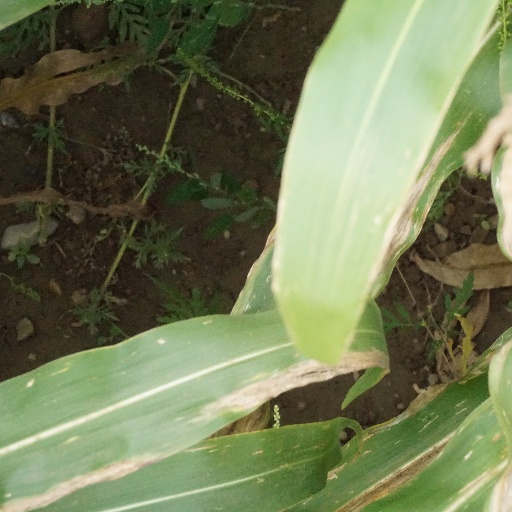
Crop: maize; corn